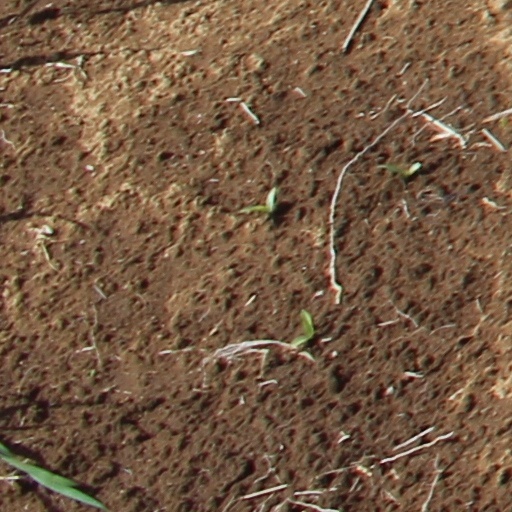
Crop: wheat